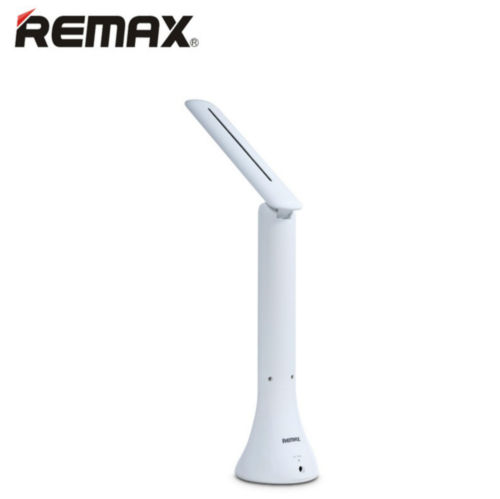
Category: lamp